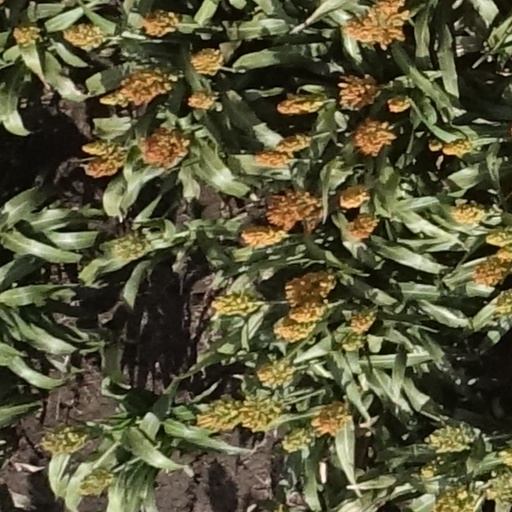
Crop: sorghum